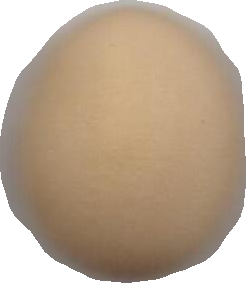
Variety: Grobogan